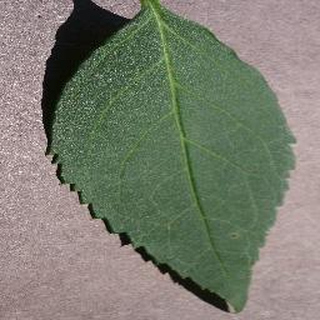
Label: healthy_cherry